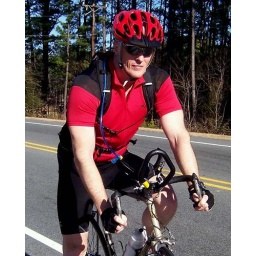
On my road bike in Durham, North Carolina. December 2006.